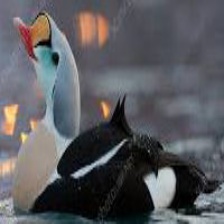
Species: KING EIDER
Scientific name: SOMATERIA SPECTABILIS
ImageNet parent category: drake